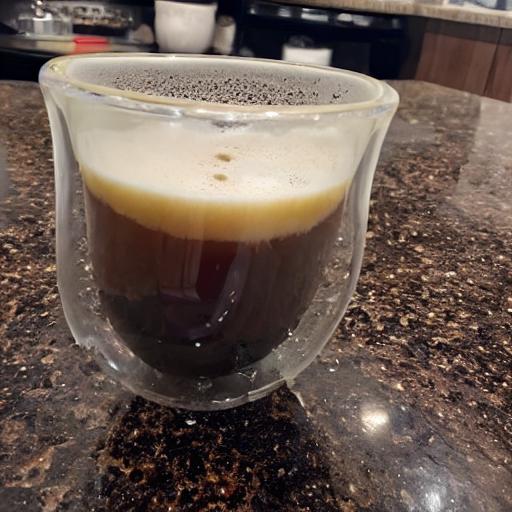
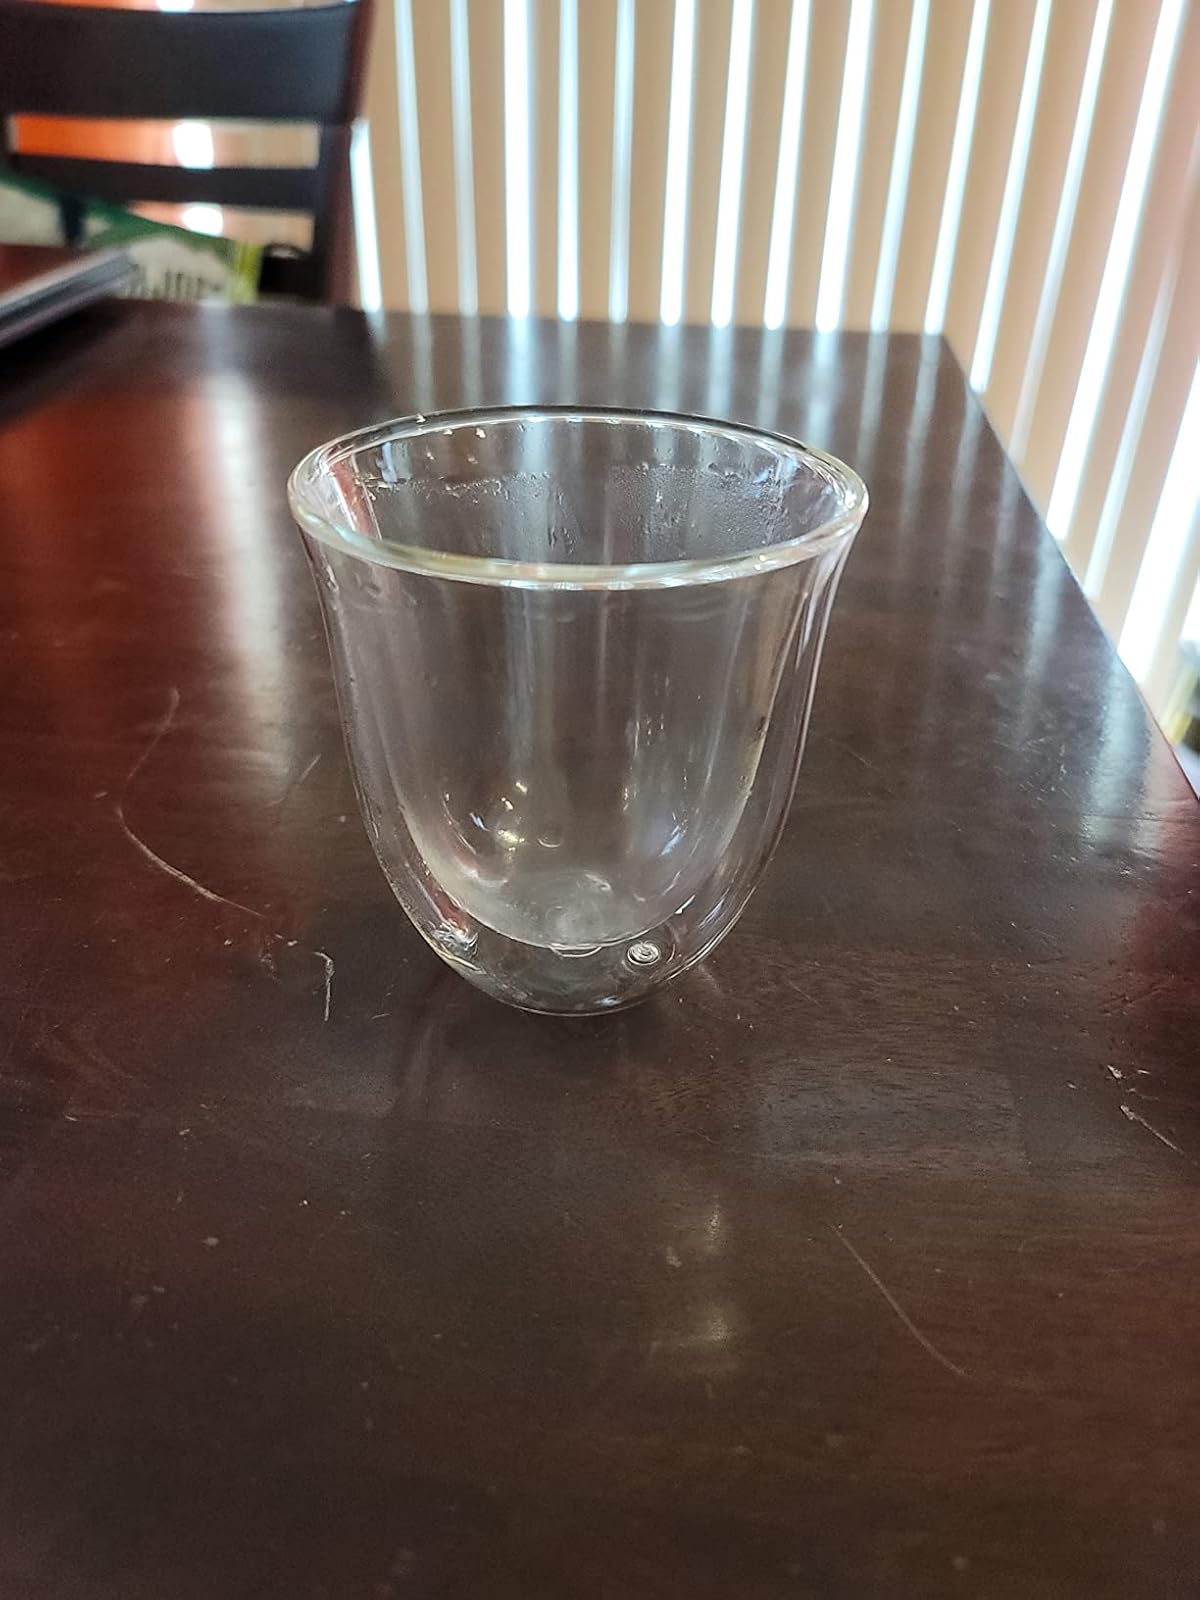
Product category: items_mug
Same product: no